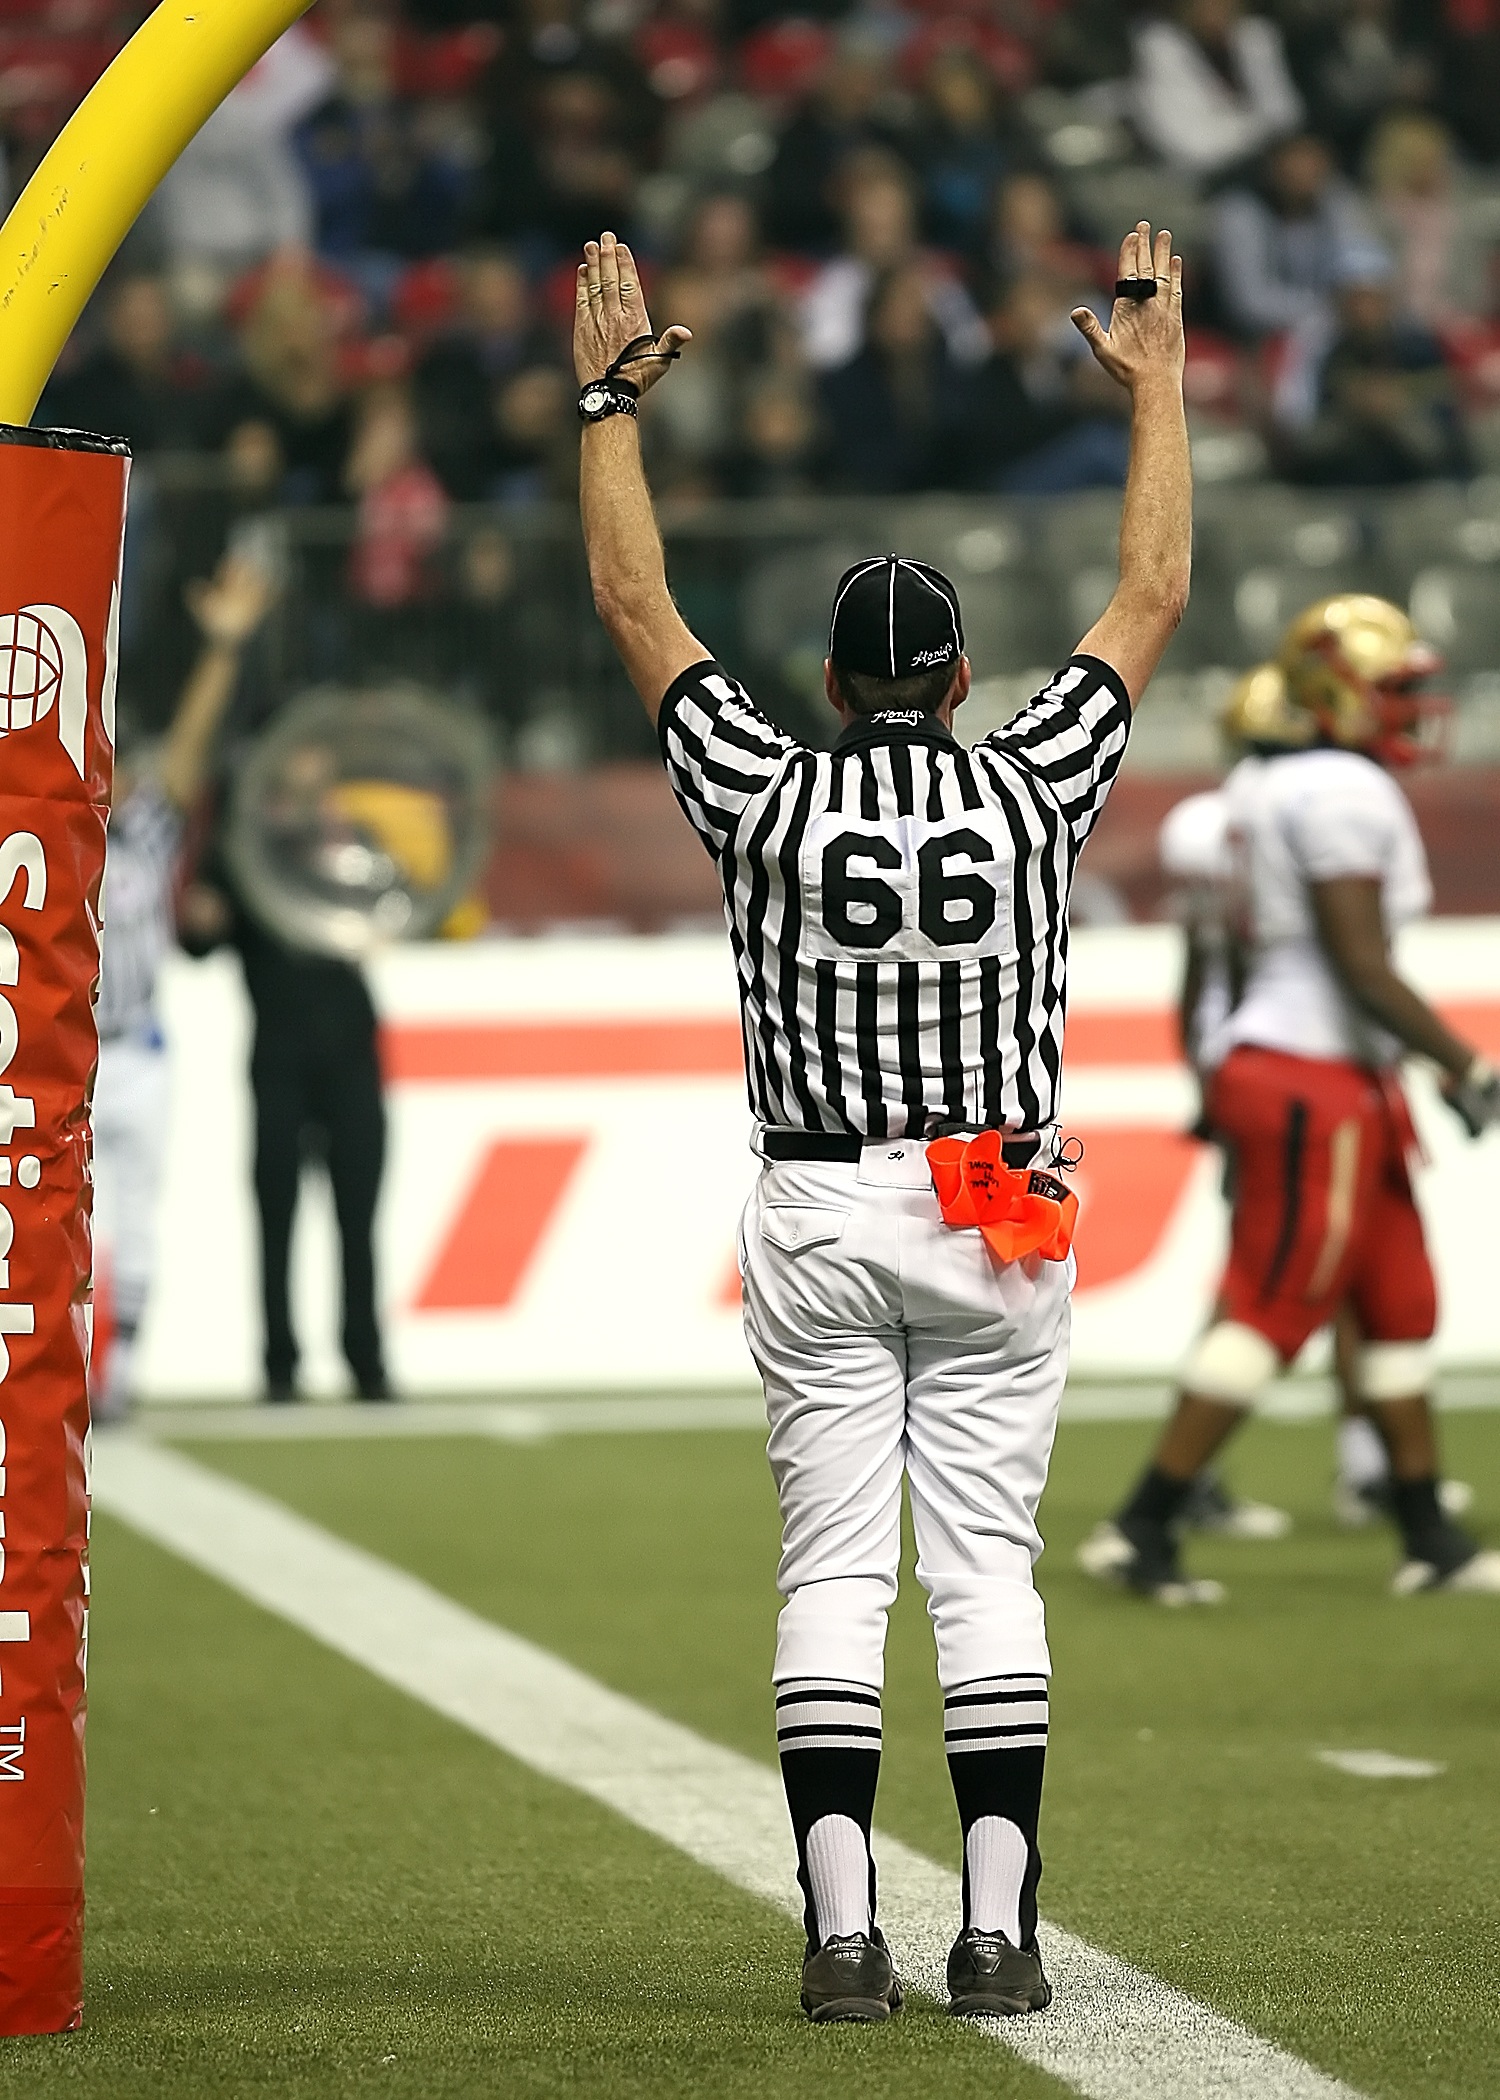
grass, sport, field, game, play, action, soccer, signal, football, stadium, player, zebra, competition, american football, sports, stripes, championship, judge, college, referee, kick, official, score, touchdown, tackle, football player, football american, striped shirt, sports official, american football field, canadian university, vanier cup, end zone, ruling, scoring play, football referee, td, sport venue, baseball positions, gridiron football